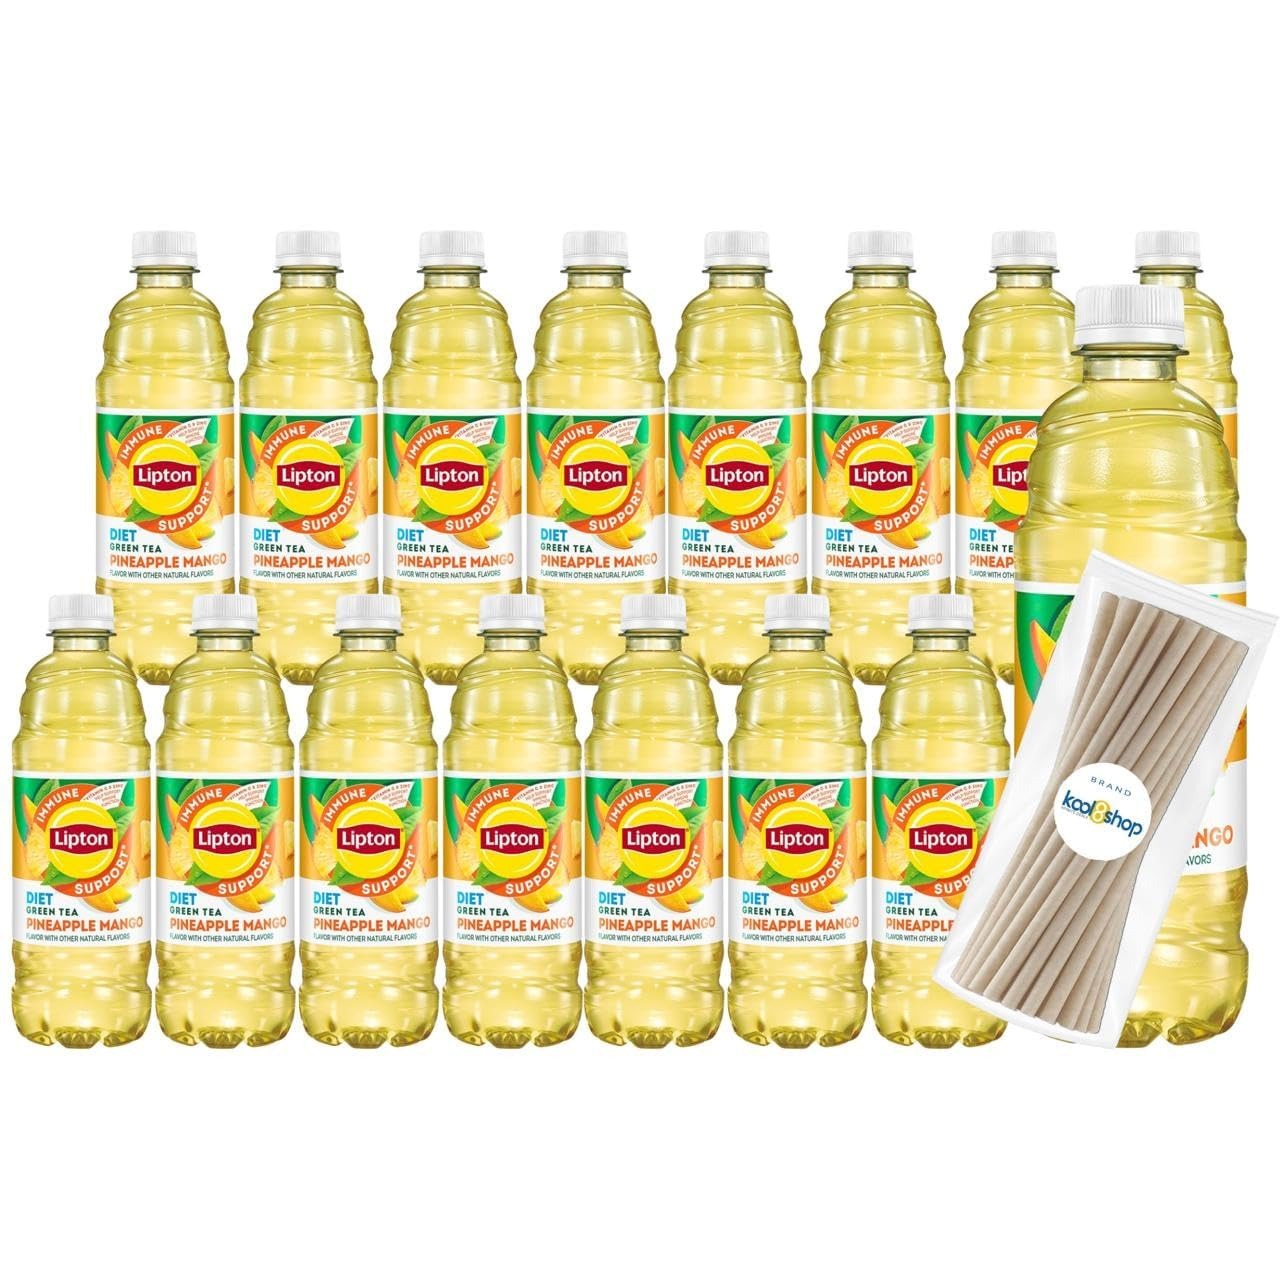
Item Name: Lipton
Bullet Point: Refreshing
Product Description: Lipton
Value: 256.0
Unit: Fl Oz

Price: 5